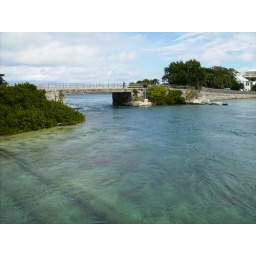
The water rushes in and out of this bay underneath this bridge at a rapid rate.